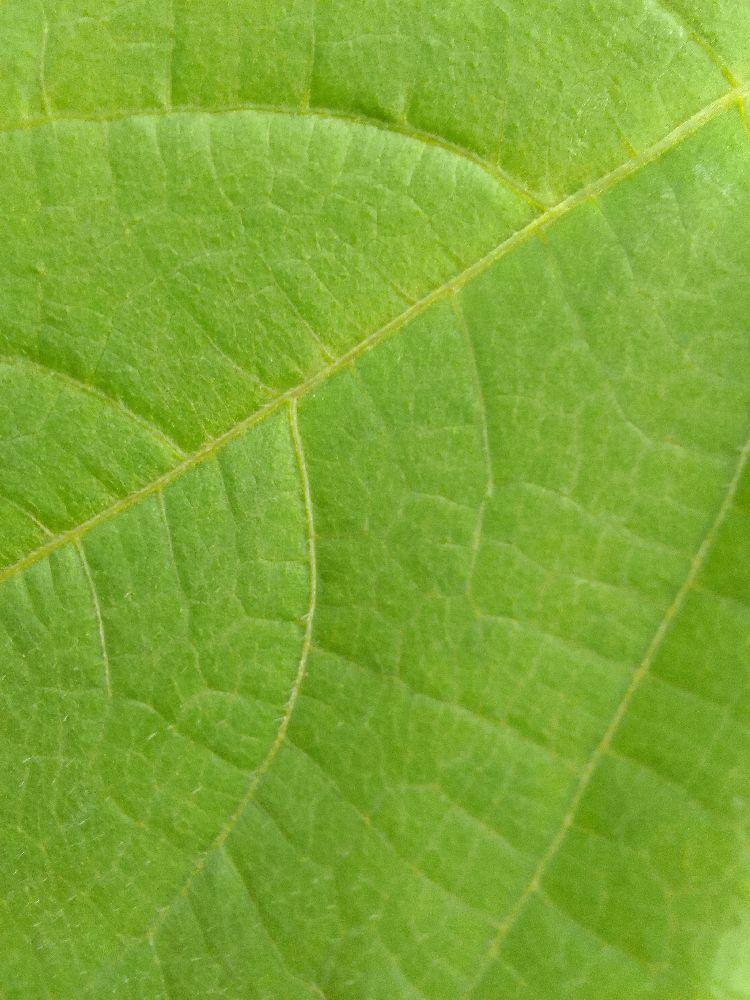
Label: healthy